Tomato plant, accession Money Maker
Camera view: horizontal (90 deg, fisheye); turntable rotation: 270 degrees
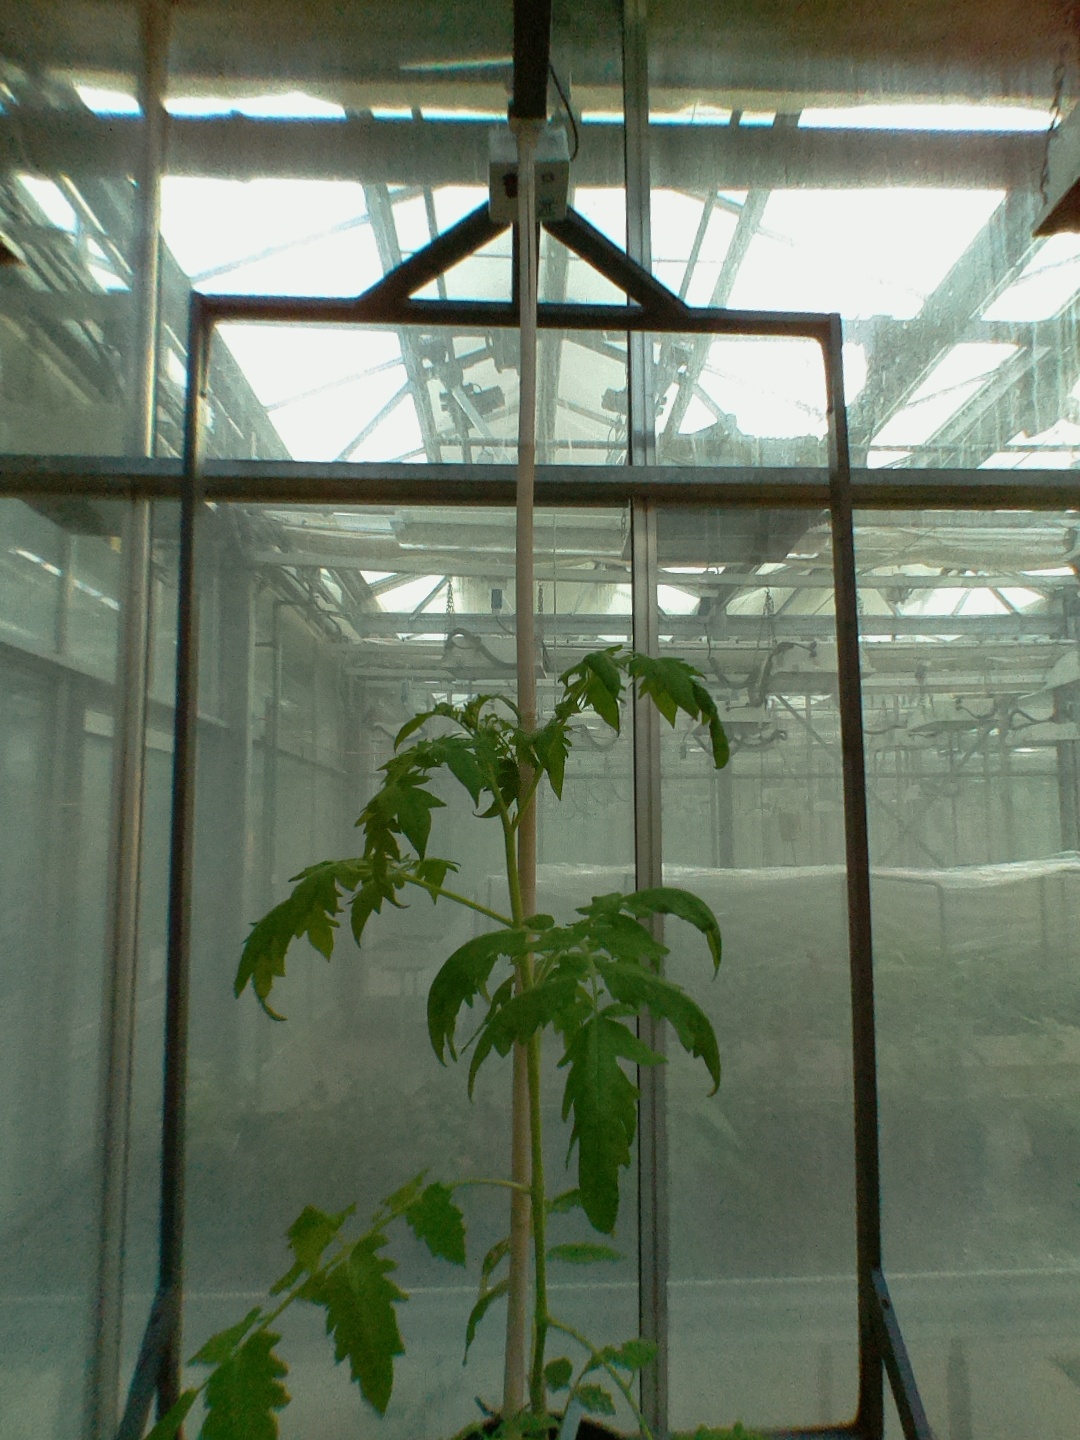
BBCH growth stage 20: First Side shoot start formed